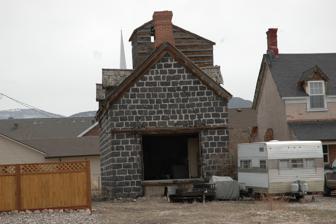
Building: Julia P. M. Farnsworth Barn
Country: United States of America
Year built: 1880
United States historic place Julia P. M. Farnsworth Barn U.S. National Register of Historic Places Show map of Utah Show map of the United States Location 180 W. Center St. (rear), Beaver, Utah Coordinates 38°16′28″N 112°38′36″W / 38.27444°N 112.64333°W / 38.27444; -112.64333 ( Farnsworth, Julia P. M., Barn ) Area 0.1 acres (0.040 ha) Built 1880 Built by Thomas Frazer MPS Beaver MRA NRHP reference No. 82004085 Added to NRHP September 17, 1982 The Julia P.M. Farnsworth Barn , at the rear of 180 W. Center St. in Beaver, Utah , was built around 1880.  It was listed on the National Register of Historic Places in 1982, as was the Julia Farnsworth House at the front of the property. It is a work of local black rock stonemason Thomas Frazer , who possibly also built the house in front.  In 1982 the barn was in excellent condition.  It is notable as the only stone barn in Beaver, and further It is quite large and not only is its craftsmanship of the highest caliber, but its design is quite pleasing. While stone granaries are very common in Beaver, a stone barn is very unusual. It is a barn built by Thomas Frazer , the local Scots stonemason, and it displays four of the six characteristics commonly employed by Frazer in his work: 1) ashlar stonework, 2) dormer windows 3) white Dainted beaded mortar joints, 4) bargeboard around the eaves and dormers. Its Utah State inventory document further reports: This black stone barn is exceptional for many reasons: 1) the stone has been cut and laid up in courses on all four sides, rather than the customary two sides; 2) it is one of the few buildings in Beaver to display any Gothic motifs; 3) its original function was a barn, yet it has dormer windows and decorative Gothic Revival bargeboard ; 4) the stonework is excellent and displays the "Frazer characteristics", i.e. beaded mortar joints that were once painted white and finely hewn black rock blocks (basalt) that were put up with black dyed mortar around the edges to give them an even squarer appearance. Oddly, the chimney on the barn, which appears to have been original due to the type of brick and style, does not connect to a flue or fireplace of any sort. It was later used as a grain mill, "where grain was chopped and ground by R.C. Murdock." See also Julia Farnsworth House , also NRHP-listed References